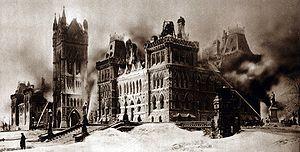
Cet article traite des événements qui se sont produits durant l'année 1916 au Canada.